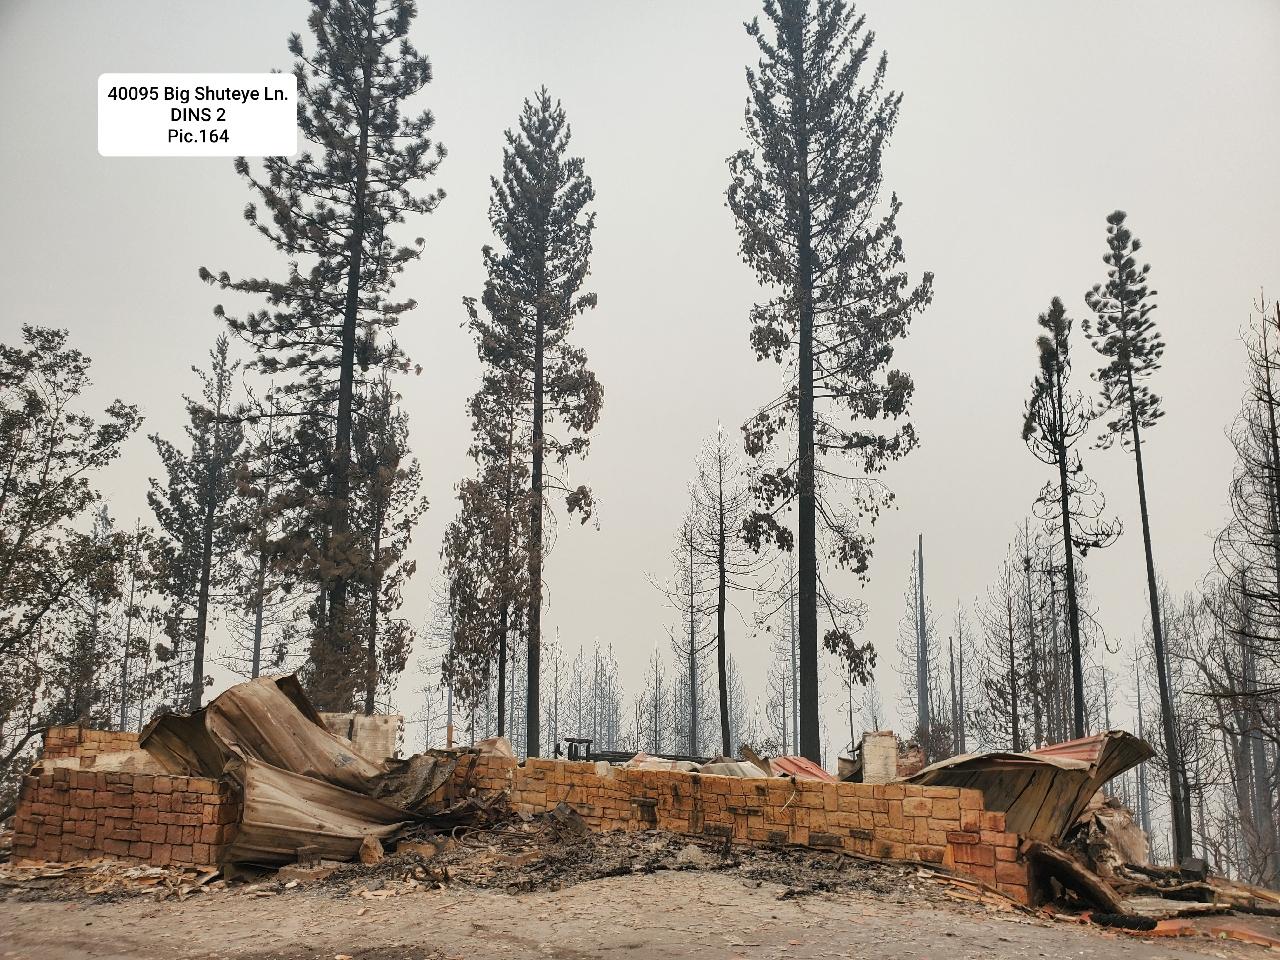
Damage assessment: destroyed